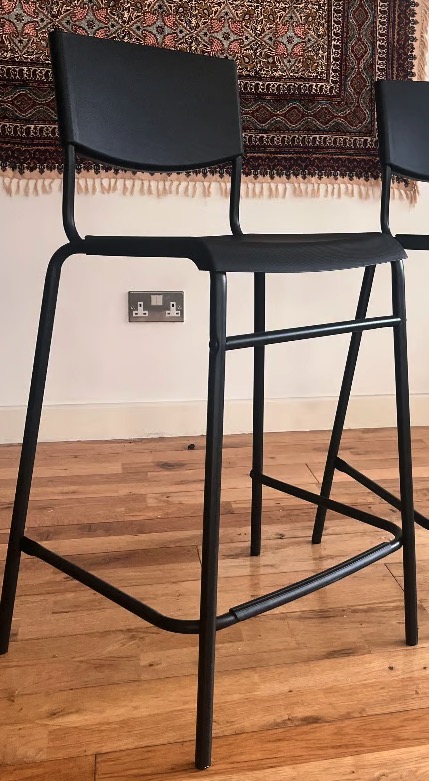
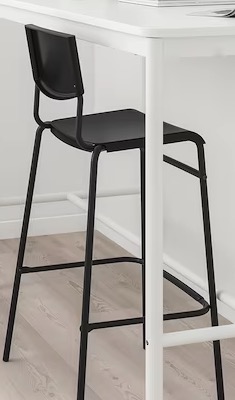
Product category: stool
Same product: yes